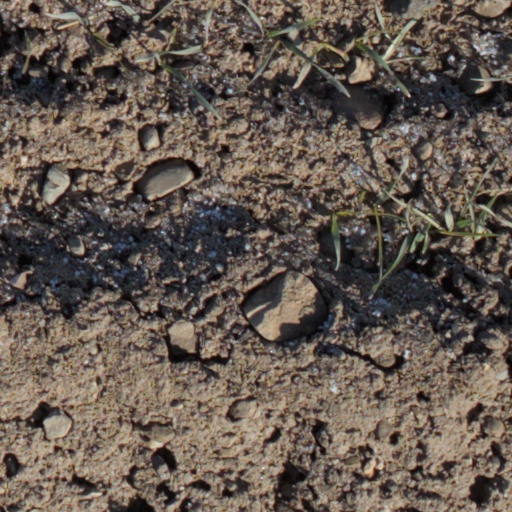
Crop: wheat